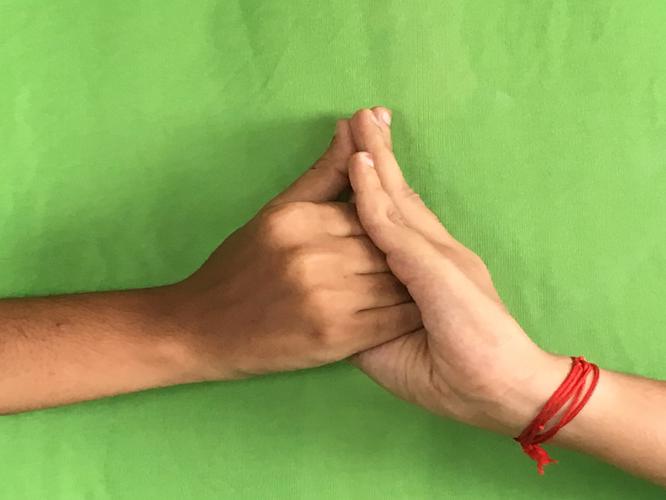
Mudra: Shanka
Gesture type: double_hand